Bob Kerr (author and artist)

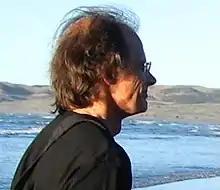
Bob Kerr in 2004

Bob Kerr (born 1951) is an author, illustrator and artist based in Wellington, New Zealand. He writes and illustrates children’s books and has won several awards for his work. He lives and works in Wellington, New Zealand.